Pyotr Aksyonov

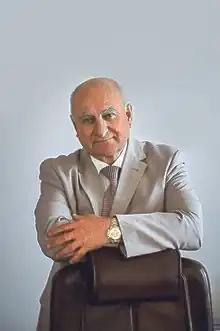
Aksyonov in 2016

Pyotr Nikolayevich Aksyonov (25 August 1946 – 4 November 2022) was a Russian Engineer and Politician. He served as a prefect of the South-Western Administrative Okrug from 1993 to 2000 and of the Southern Administrative Okrug from 2000 to 2002.